Ukiyo-e

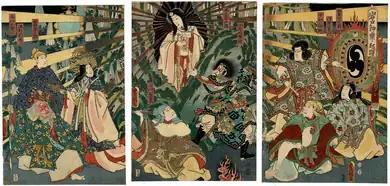
Origin of Iwato Kagura Dance Amaterasu, Triptych by Kunisada, 1856, depicting the Shinto sun goddess Amaterasu emerging from the Heavenly Rock Cave, bringing sunlight back to the world

The self-proclaimed "mad painter" Hokusai (1760–1849) enjoyed a long, varied career. His work is marked by a lack of the sentimentality common to ukiyo-e, and a focus on formalism influenced by Western art. Among his accomplishments are his illustrations of Takizawa Bakin's novel "", his series of sketchbooks, the "Hokusai Manga", and his popularization of the landscape genre with "Thirty-six Views of Mount Fuji", which includes his best-known print, "The Great Wave off Kanagawa", one of the most famous works of Japanese art. In contrast to the work of the older masters, Hokusai's colours were bold, flat, and abstract, and his subject was not the pleasure districts but the lives and environment of the common people at work. Established masters Eisen, Kuniyoshi, and Kunisada also followed Hokusai's steps into landscape prints in the 1830s, producing prints with bold compositions and striking effects.